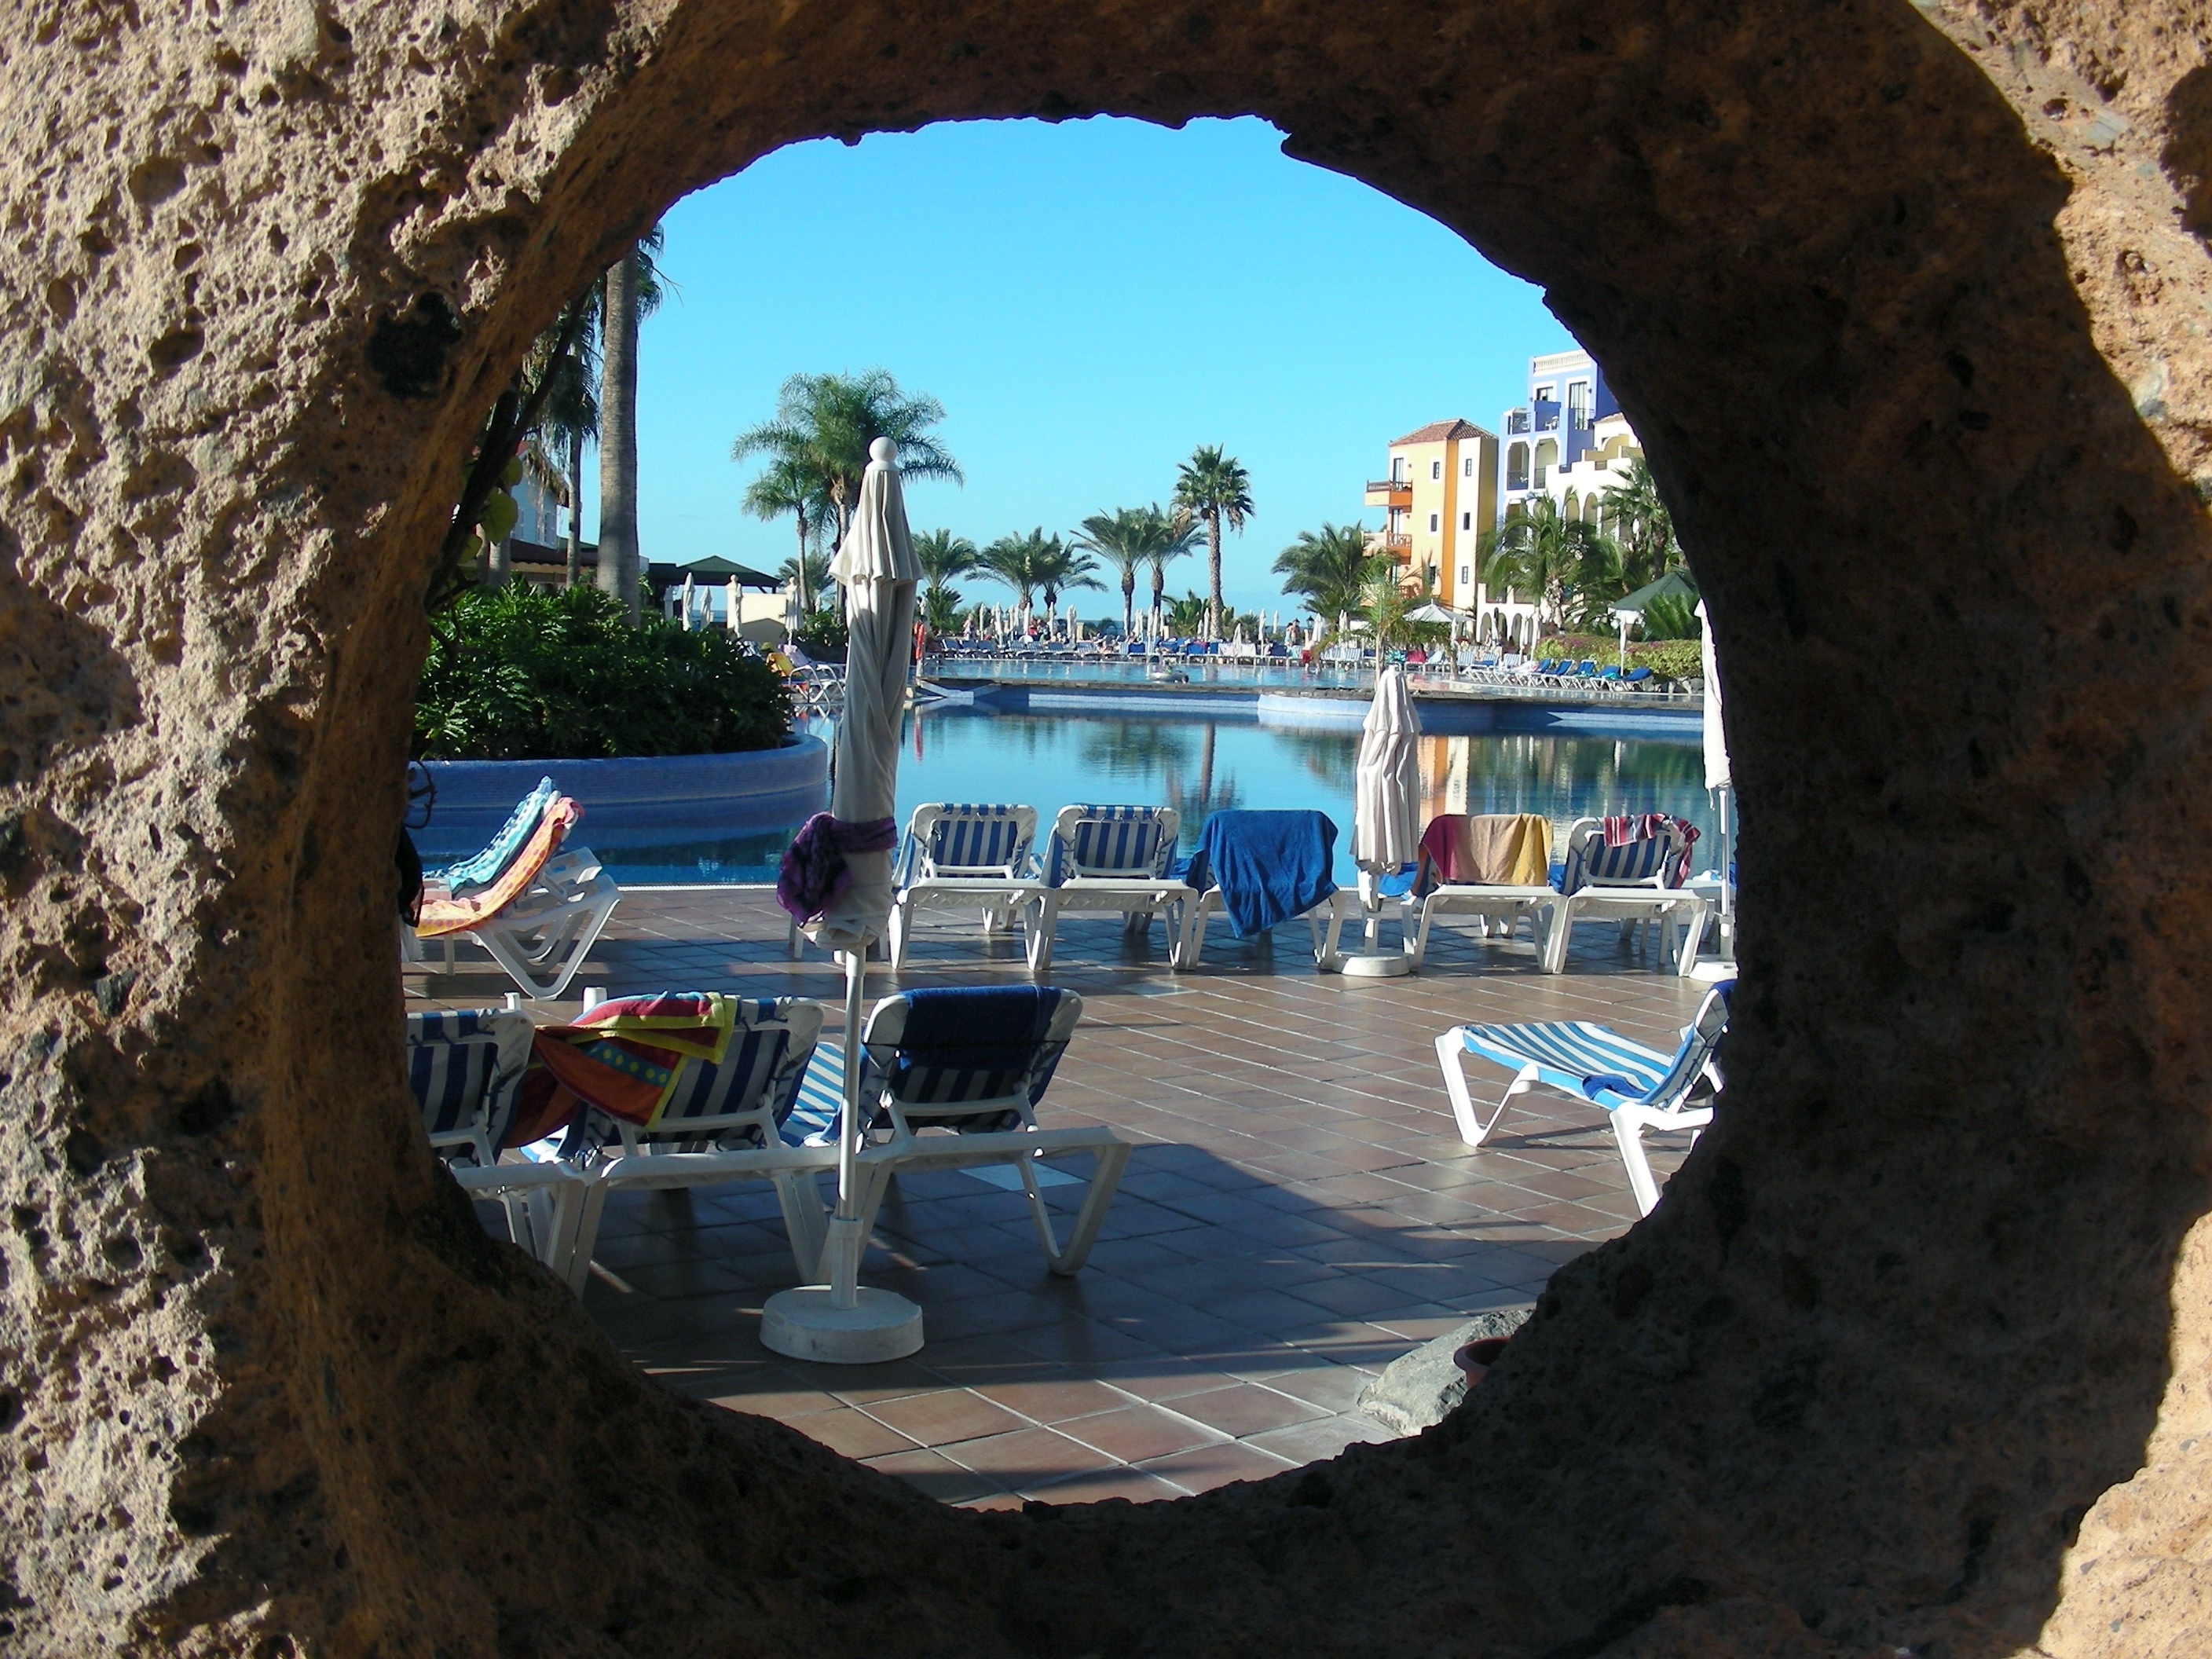
sea, water, architecture, sun, vacation, travel, pool, arch, swimming pool, holiday, tourism, waterway, hotel, hotel complex, ancient history